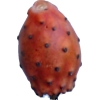
Label: cactus_fruit_red